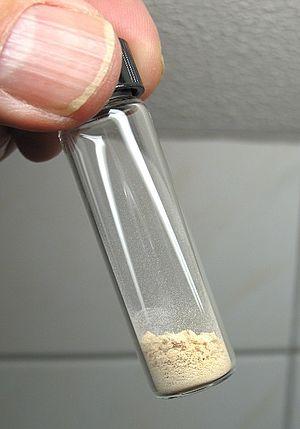
Le tellure est l'élément chimique de numéro atomique 52, de symbole Te. Ce quatrième élément du groupe VI A est considéré comme un métalloïde du groupe des chalcogènes.